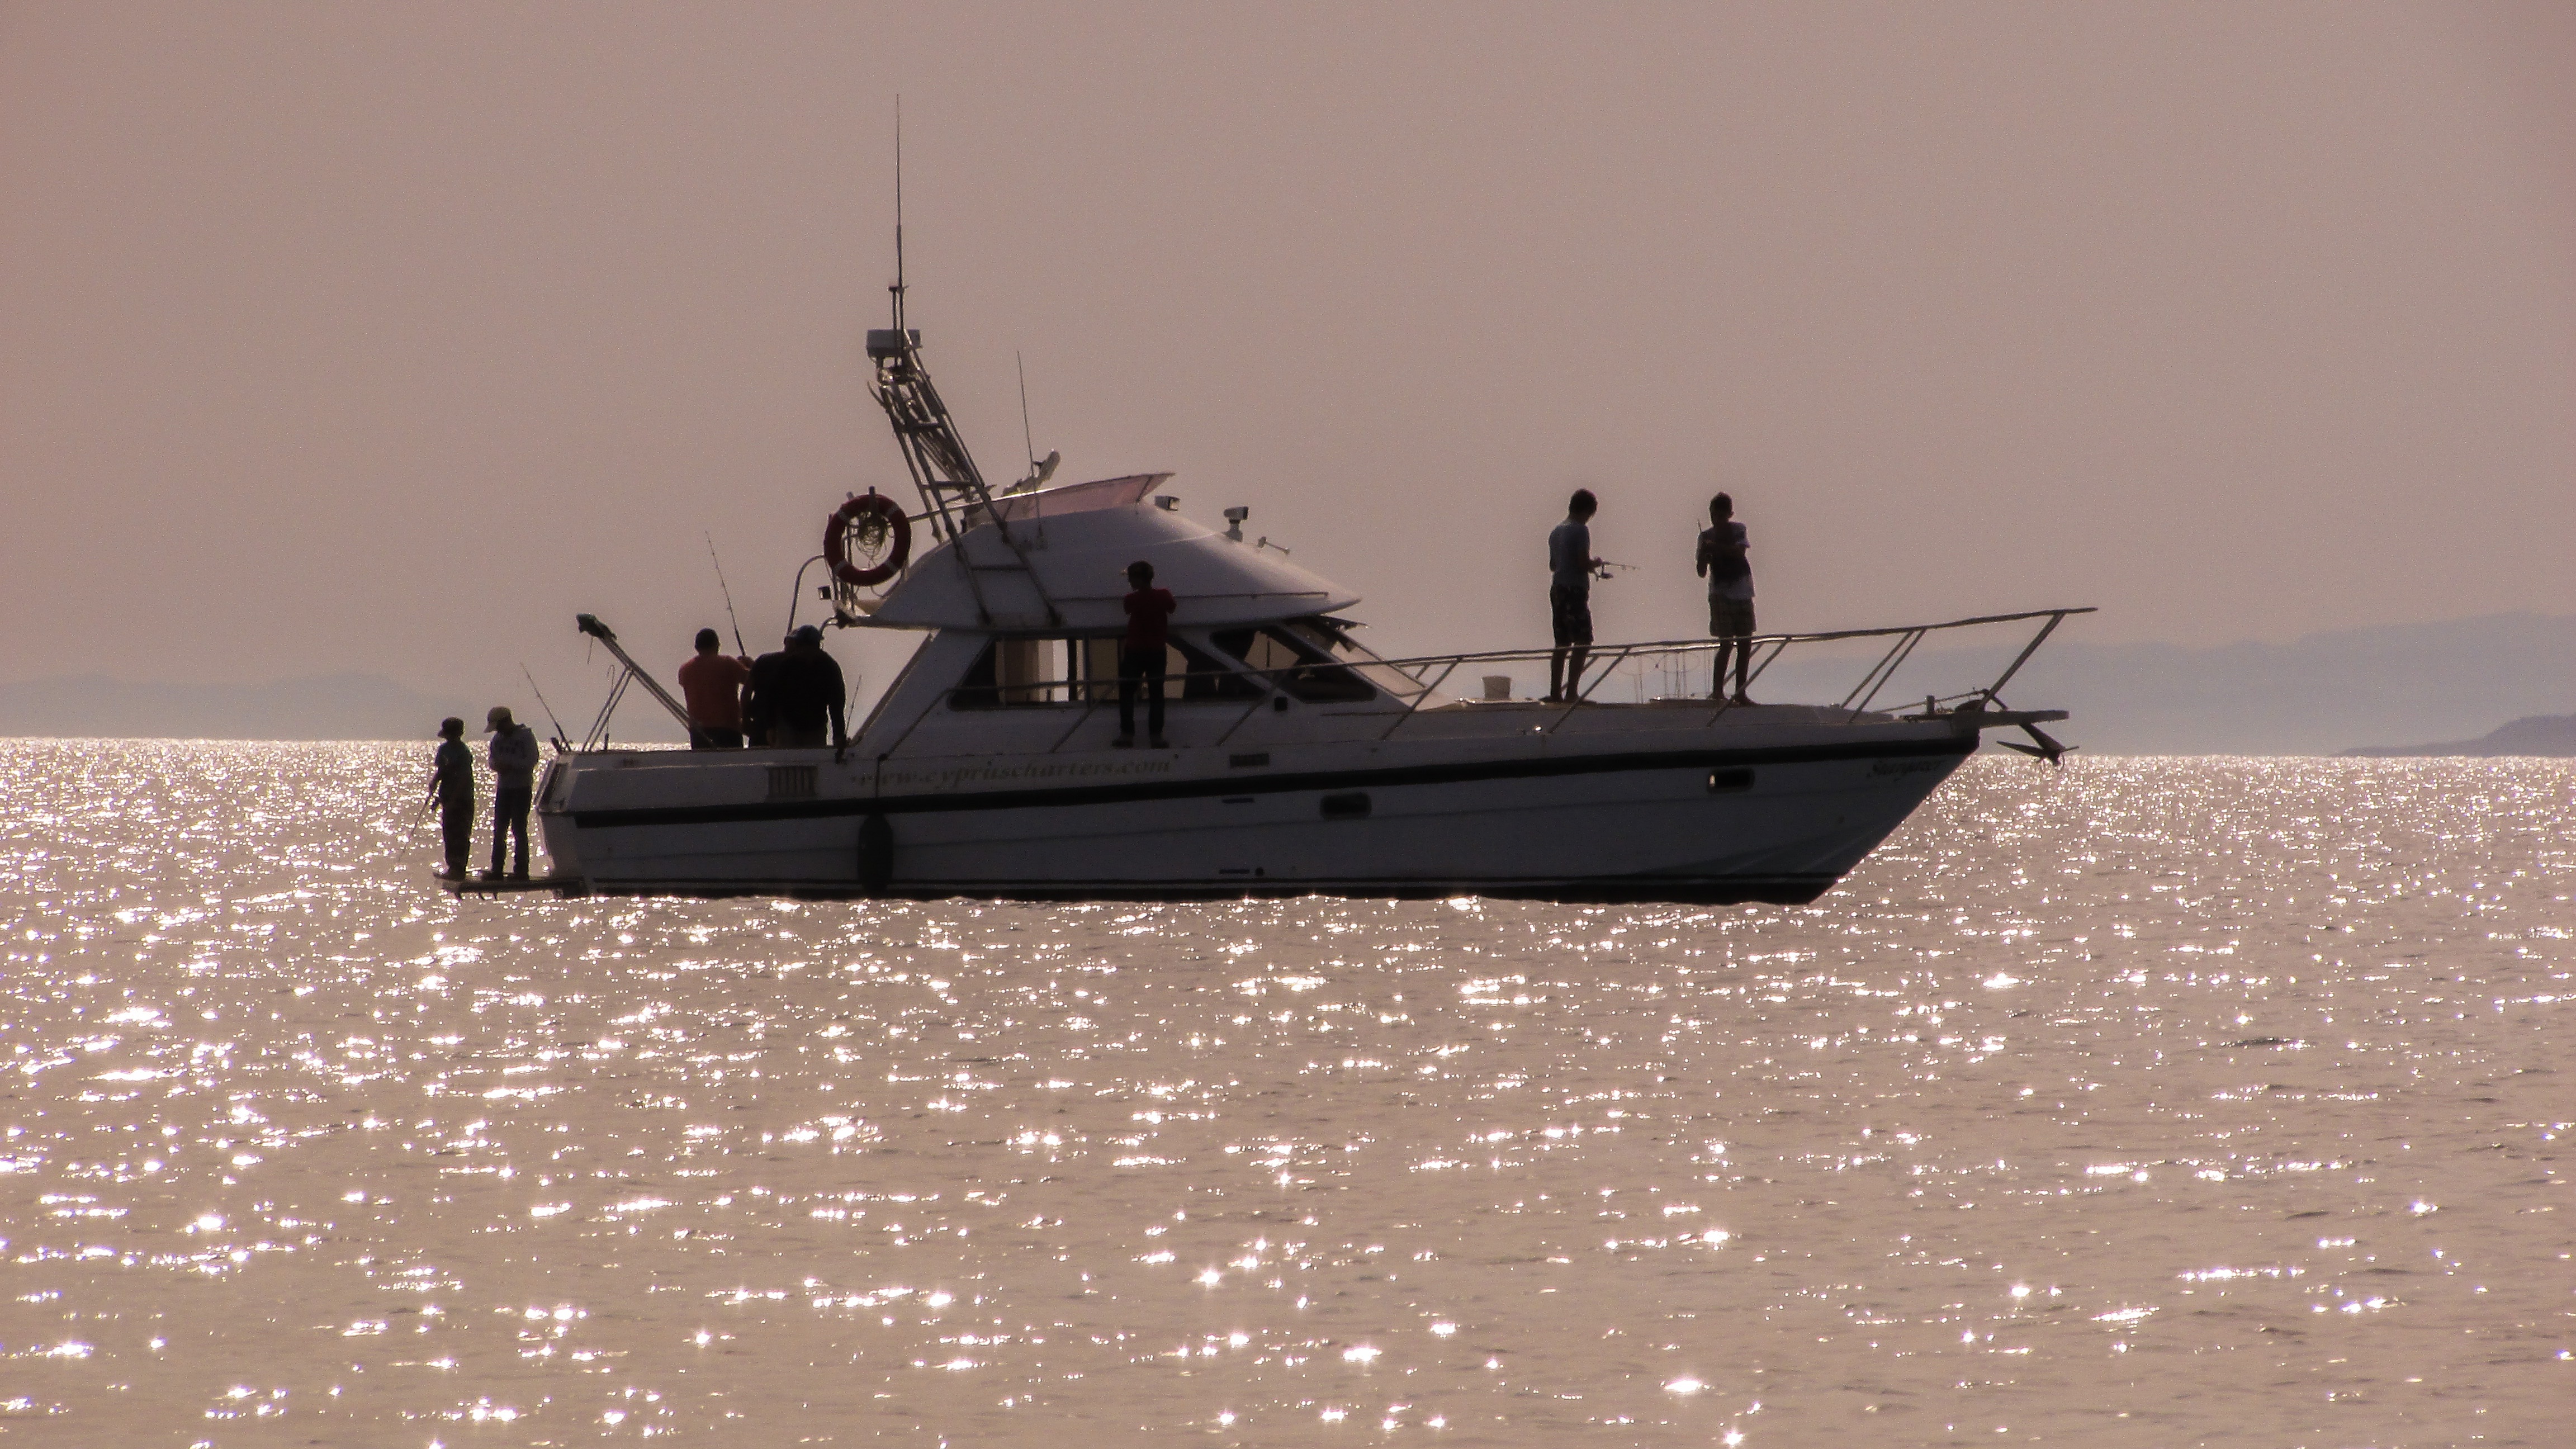
boat, sunlight, ship, vehicle, fishing, yacht, leisure, navy, watercraft, warship, battleship, afternoon, frigate, fishing vessel, destroyer, patrol boat, torpedo boat, naval ship, guided missile destroyer, motor torpedo boat